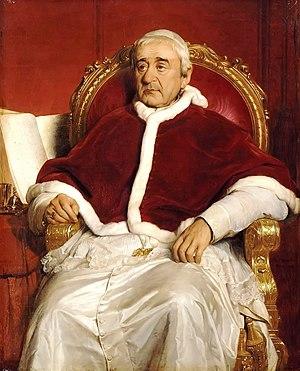
Portrait du pape Grégoire XVI par Paul Delaroche
Bartolomeo Alberto Cappellari, né à Belluno, ville du nord de la république de Venise, le 18 septembre 1765 et décédé à Rome le 1ᵉʳ juin 1846, est un moine, prêtre et abbé camaldule qui fut le 254ᵉ évêque de Rome et ainsi pape de l’Église catholique sous le nom de Grégoire XVI, successeur de Pie VIII.
La politique extérieure de la France sous la monarchie de Juillet de 1830 à 1840 est dominée par deux éléments principaux : un nouveau système d'alliances marqué par le rapprochement avec le Royaume-Uni au sein de l'« entente cordiale » et la conquête de l'Algérie, dans le cadre d'une politique qui vise avant tout à garder la France en paix avec ses voisins européens, résumée par le mot de Casimir Perier : « la paix sans qu'il en coûte rien à l'honneur ».
Cardinal in pectore est un terme utilisé dans l'Église catholique pour décrire les nominations par le pape dans le Sacré Collège lorsque le nom d'un promu n'est pas révélé publiquement : il est réservé par le pape, qui le garde « dans son cœur ».
La faculté de droit et de criminologie est l'une des facultés de l'université catholique de Louvain, située à Louvain-la-Neuve, en Belgique. Elle continue la Faculté de droit de l'université établie et créée à Louvain en 1835.
La Faculté de théologie était une des facultés de l'université catholique de Louvain à Louvain, Belgique. Fondée en 1834, elle fut scindée en 1969 en deux facultés distinctes, celle de la Katholieke Universiteit te Leuven et celle de l'université catholique de Louvain, qui s'est établie à Louvain-la-Neuve. La faculté de théologie, tout comme les deux institutions qui en descendent, est considérée comme l’un des centres d’études théologiques catholiques les plus importants dans le monde. L'enseignement s'y donnait initialement en français auquel s'ajoute le néerlandais dès la fin du XIXème siècle.
L'université catholique de Louvain est une ancienne université belge qui a été divisée en 1968 entre une entité de langue néerlandaise, restée à Louvain, et une entité de langue française, qui s'est établie à Louvain-la-Neuve, et qui en sont les continuations.
Joseph Bernet est un cardinal français du XIXᵉ siècle qui a été archevêque d'Aix-en-Provence de 1835 à 1846.
La KU Leuven ou Katholieke Universiteit Leuven, officiellement Katholieke Universiteit te Leuven, est une université néerlandophone belge dont le siège est à Louvain. L'institution offre également des cours à Courtrai, Anvers, Gand, Bruges, Geel, Ostende, Diepenbeek, Sainte-Catherine-Wavre, Alost et la capitale de Belgique Bruxelles. Elle est l'une des plus importantes universités belges et est régulièrement citée comme faisant partie des 50 meilleures universités mondiales.
L'Université catholique de Louvain a été fondée en 1834 sous le nom d' Université catholique de Belgique, en latin Universitas catholica Belgii, appelée couramment Université catholique de Malines, de son nom usuel est une université qui fut fondée à Malines le 8 novembre 1834 par les évêques de Belgique, à la suite d'un bref du pape Grégoire XVI donné à Rome le 13 décembre 1833. L'université catholique de Belgique s'établit l'année suivante à Louvain, où elle prit le nom d'Université catholique de Louvain.
L'Université catholique de Louvain ou UCLouvain est une université belge francophone multi-site présente dans six villes belges et qui réunit, depuis l'adoption du nouveau nom, l'UCL et l'Université Saint-Louis - Bruxelles.